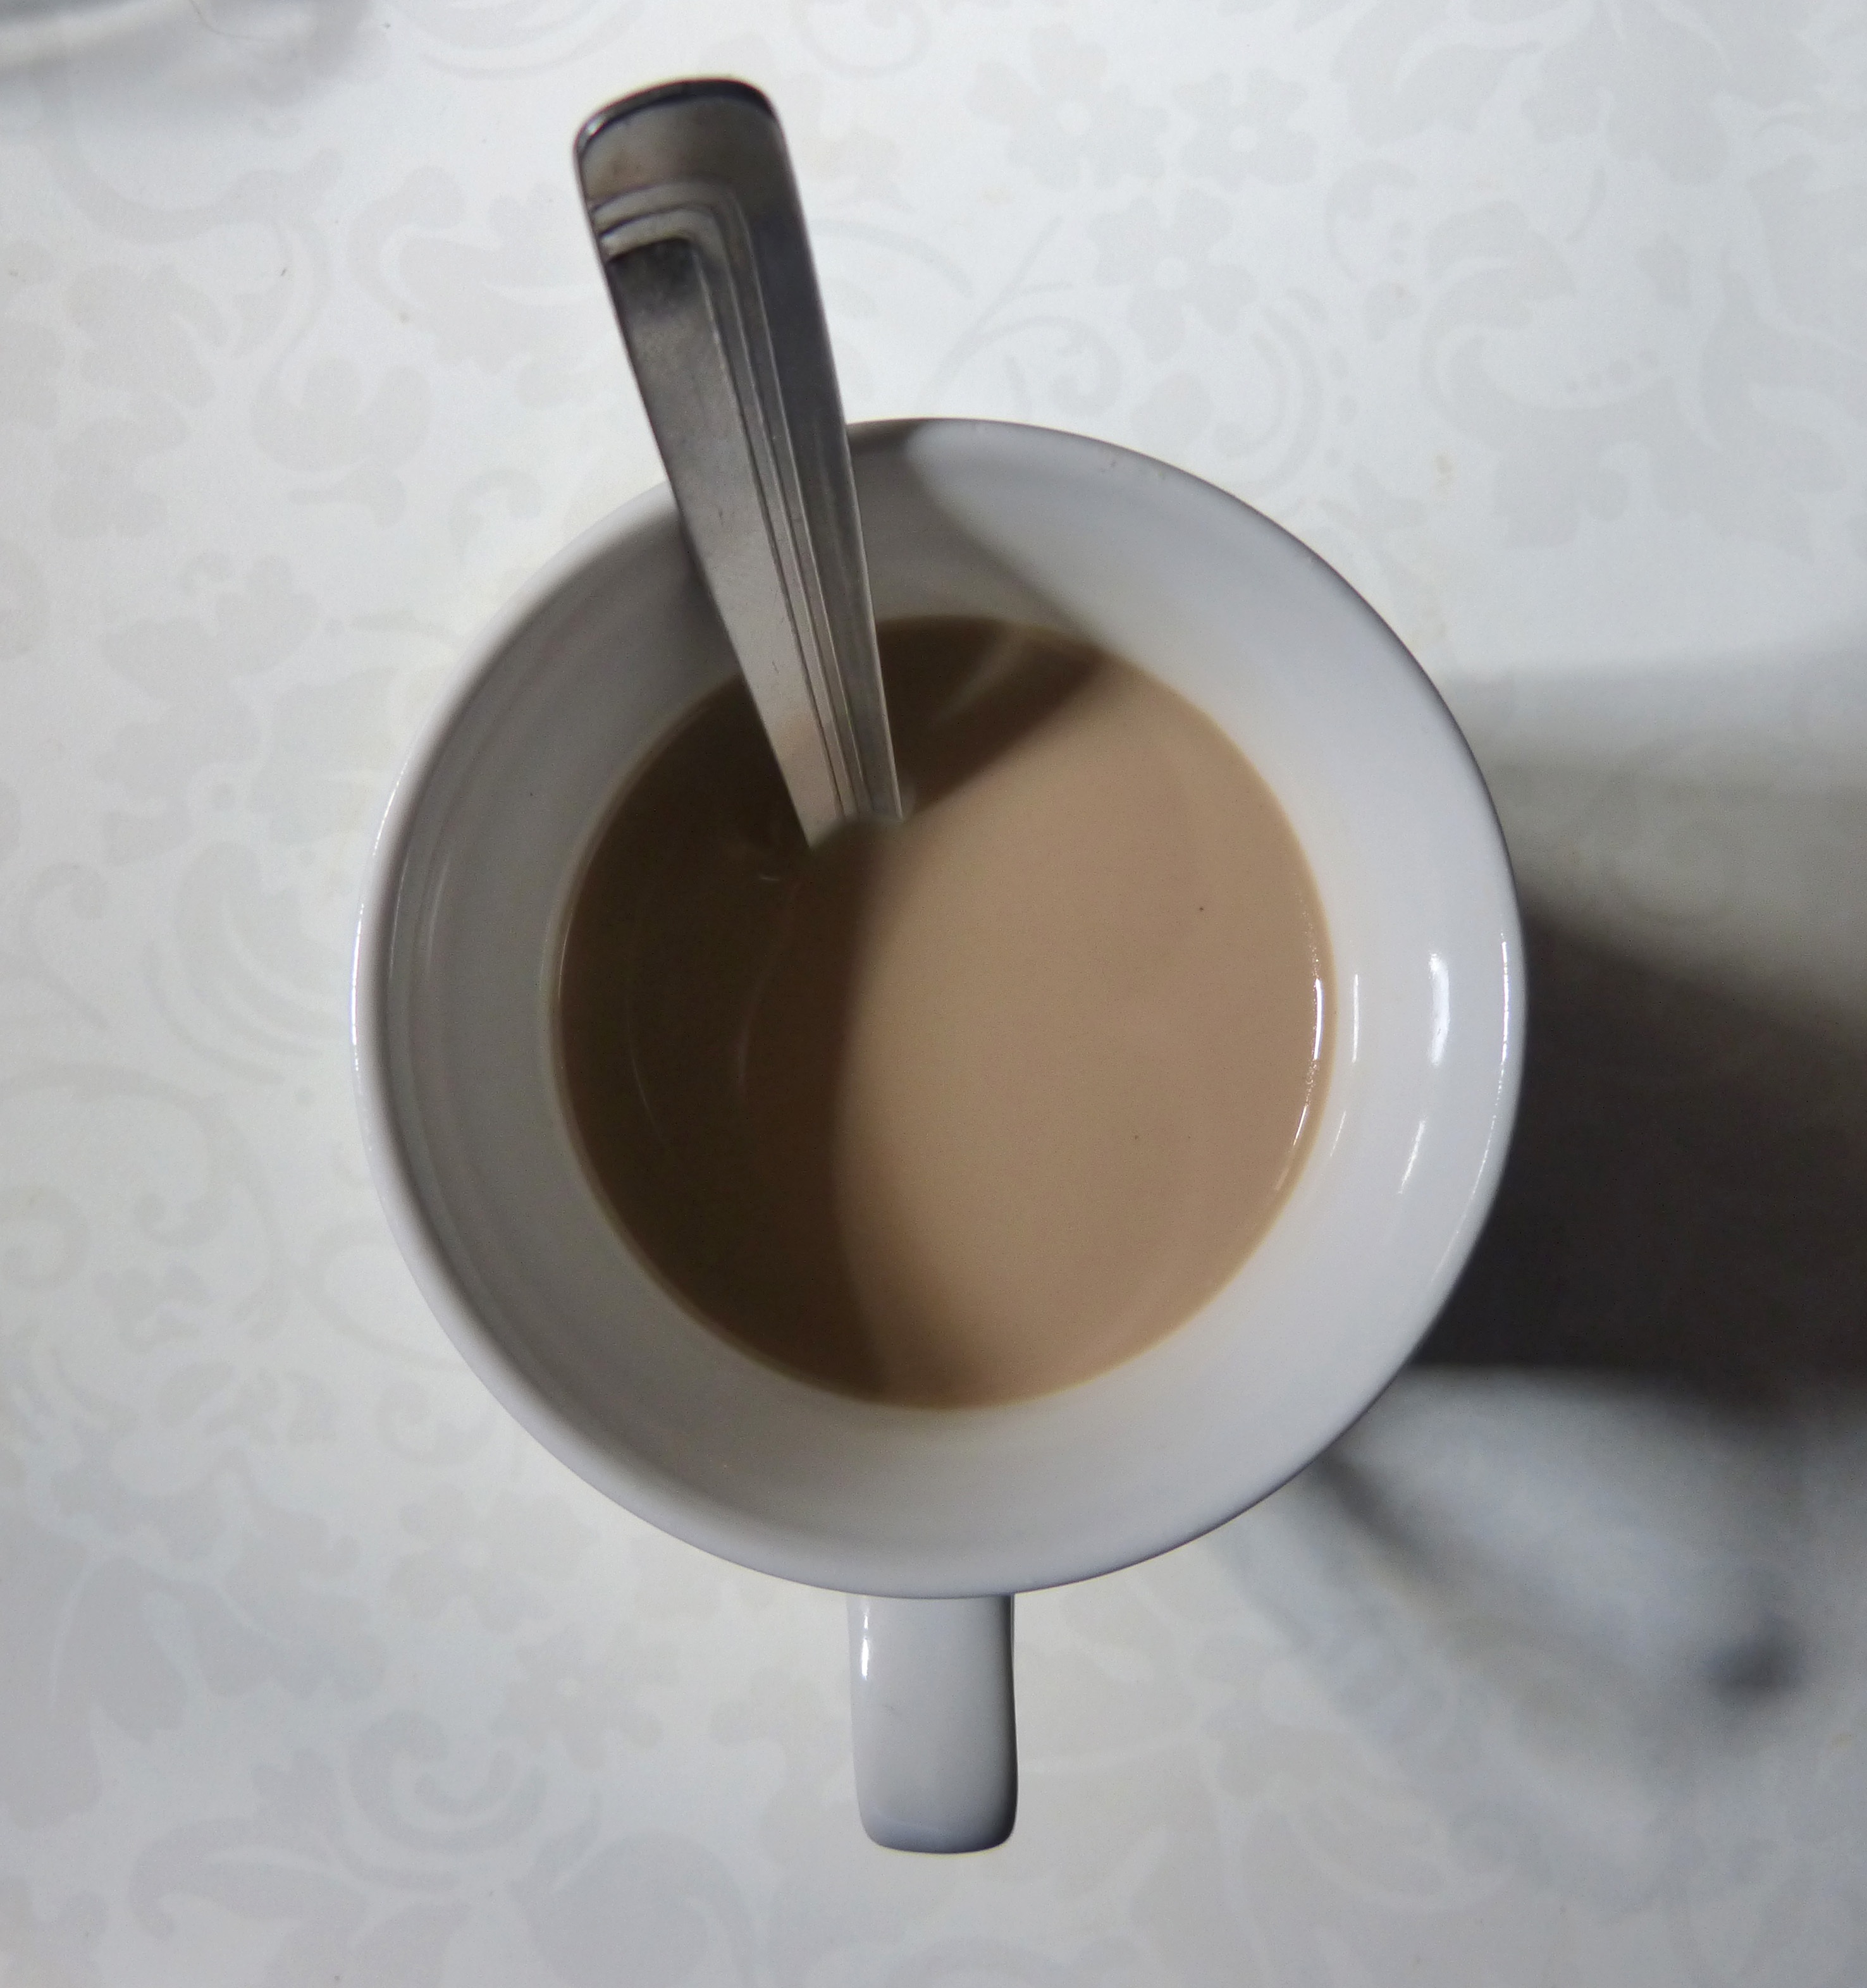
cup, ceramic, drink, breakfast, lighting, coffee cup, material, cut, shape, tea time, coffee with milk